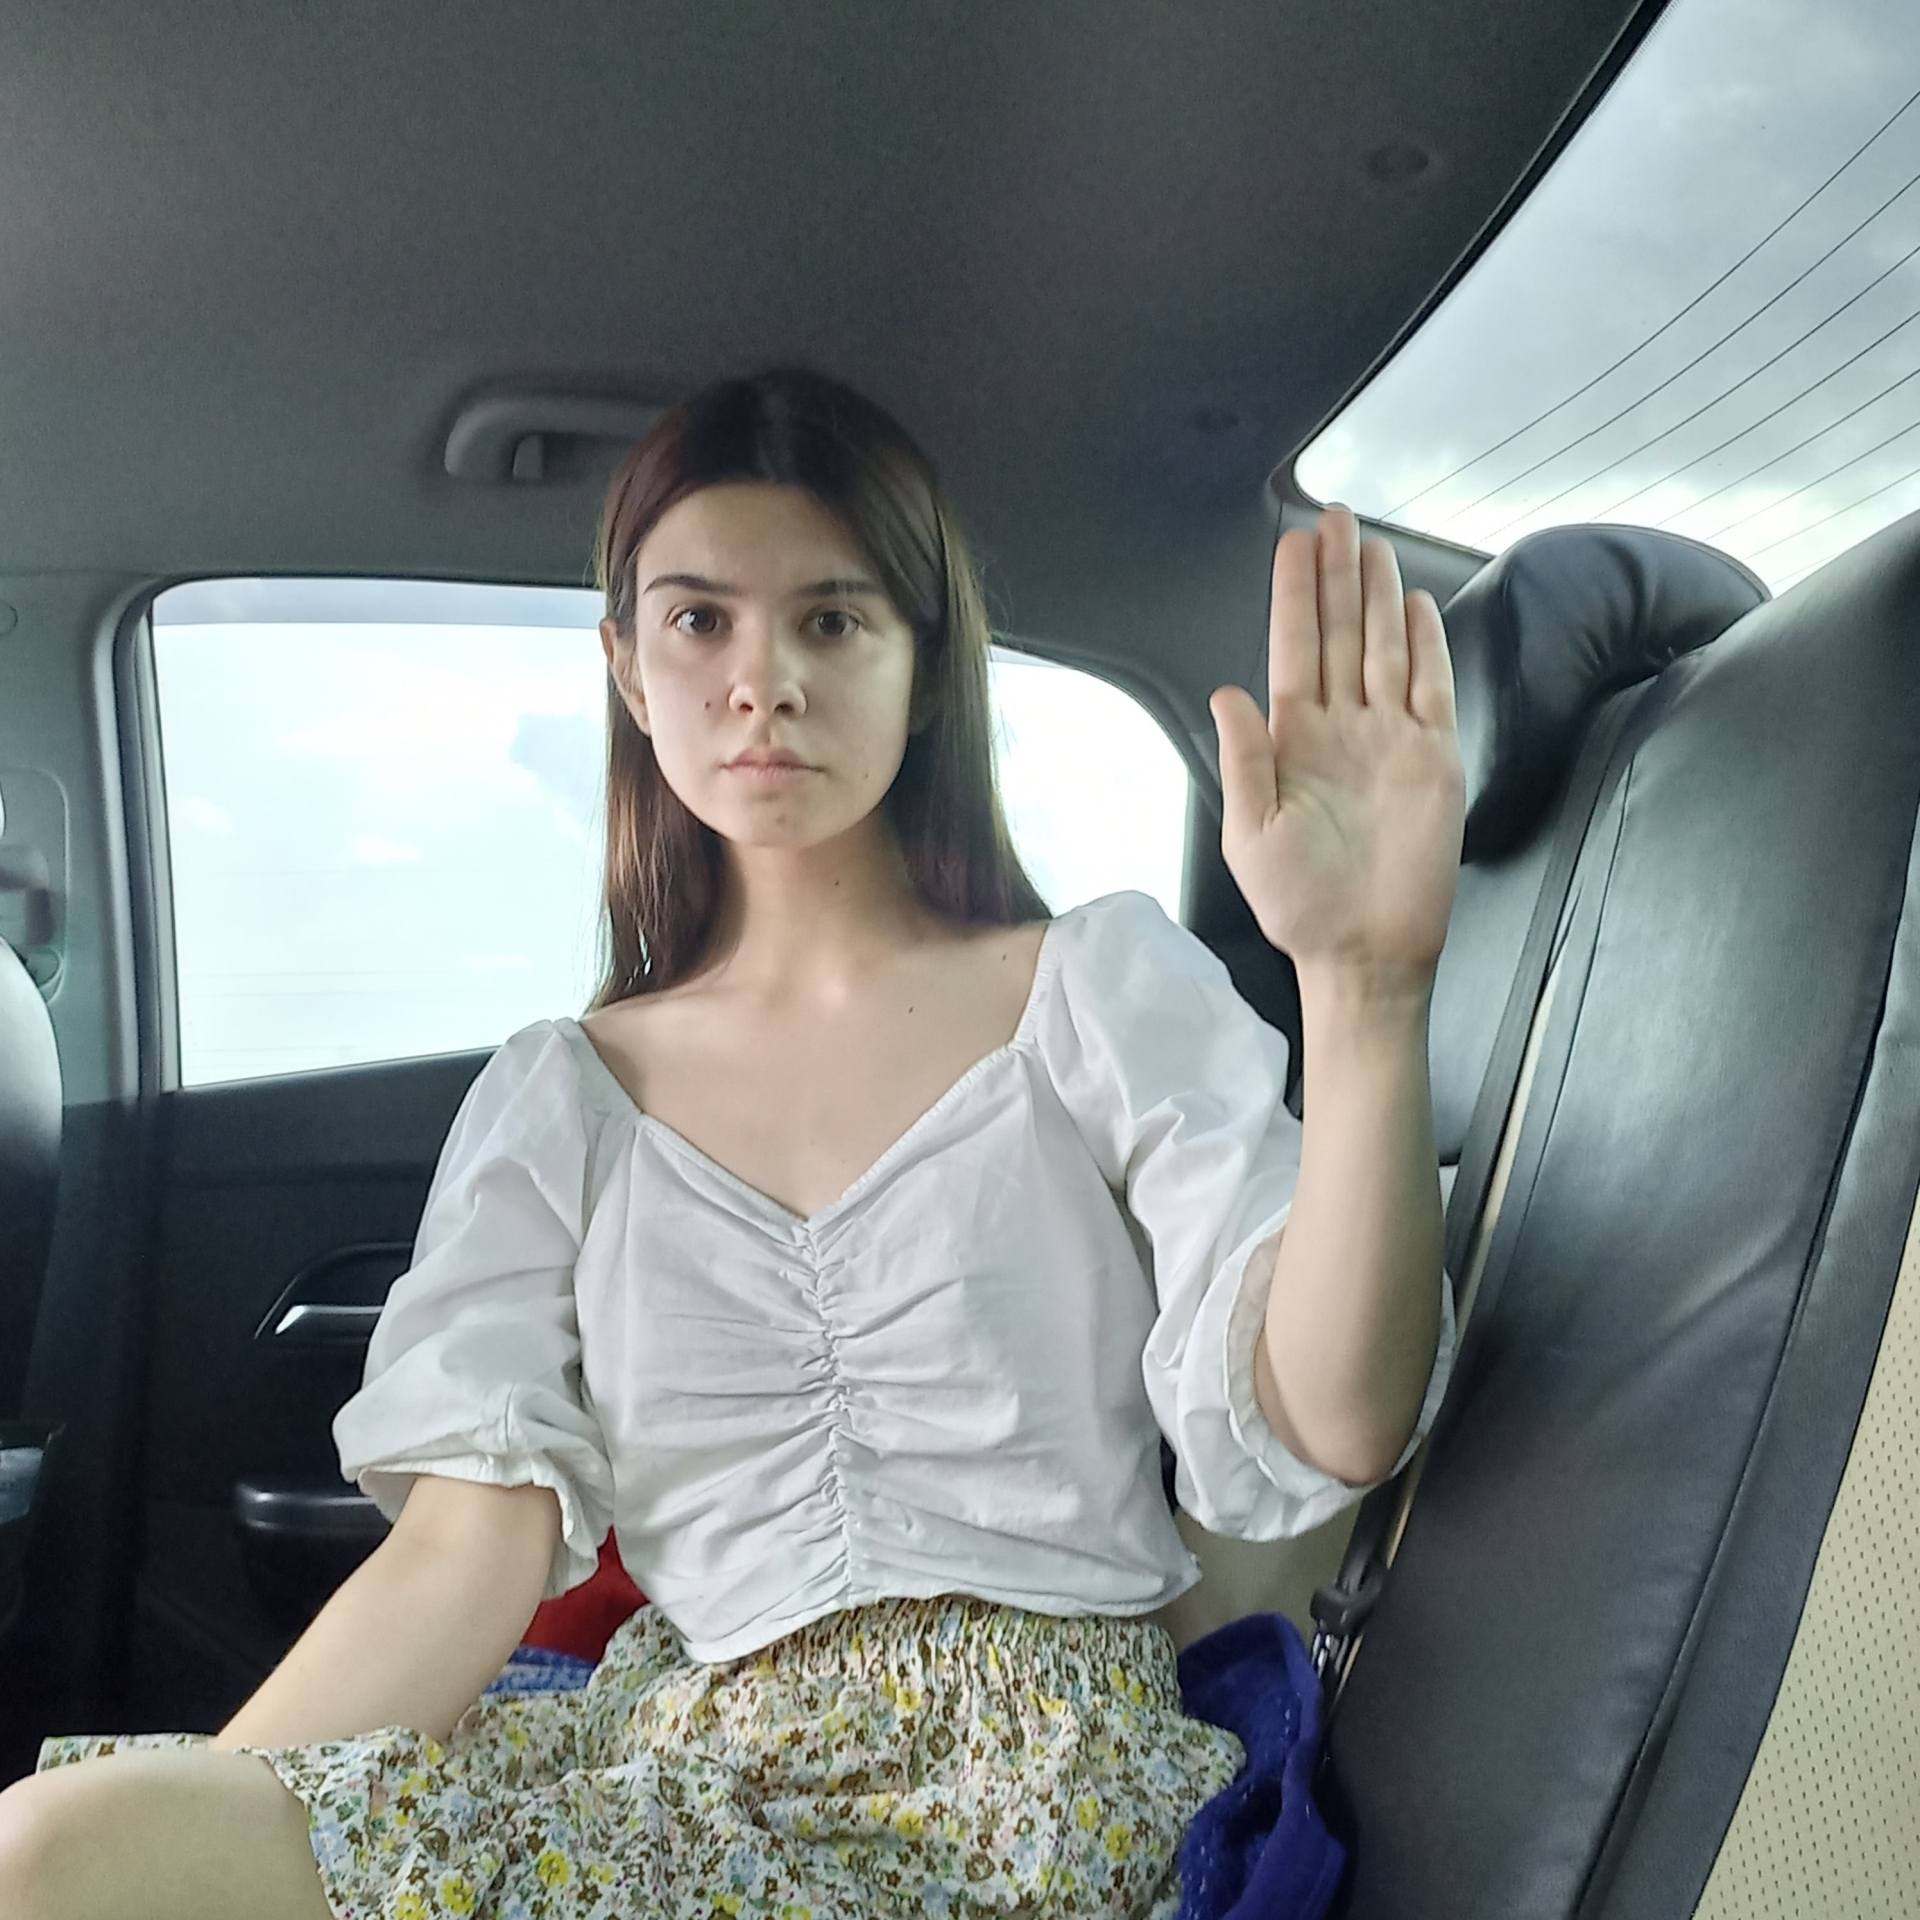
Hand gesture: stop